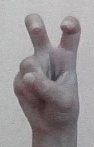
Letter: toot